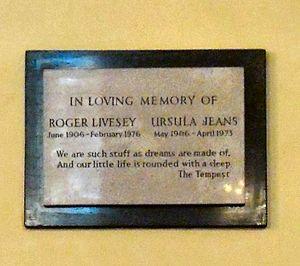
Roger Livesey est un acteur britannique, né le 25 juin 1906 à Barry, mort le 4 février 1976 à Watford.